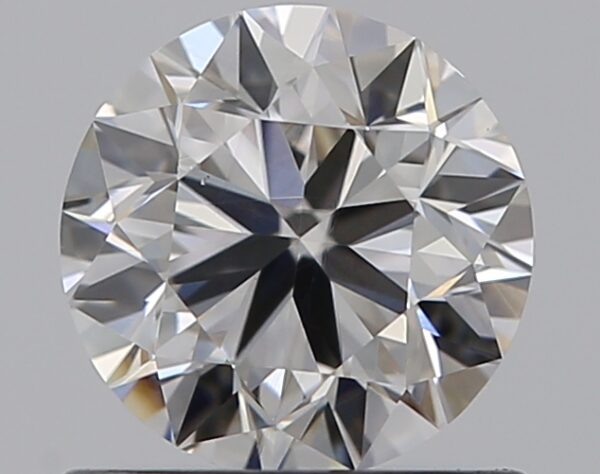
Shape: round
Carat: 0.7
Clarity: VS1
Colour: G
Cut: VG
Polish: EX
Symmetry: VG
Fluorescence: N
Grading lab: GIA
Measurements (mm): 5.58 x 5.62 x 3.54